Mr. Humphreys and His Inheritance

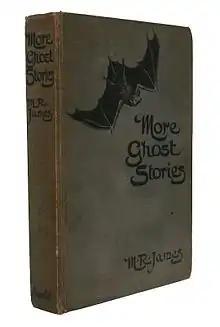
"Mr. Humphreys and His Inheritance" was published in "More Ghost Stories of an Antiquary" in 1911

"Mr. Humphreys and His Inheritance" is a ghost story by English writer M. R. James, included in his 1911 collection "More Ghost Stories of an Antiquary".